52nd (Lowland) Infantry Division

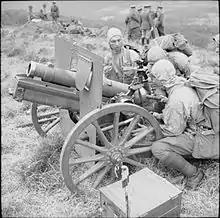
A 3.7-inch mountain howitzer of the 1st Mountain Artillery Regiment, Royal Artillery, attached to 52nd Division, on exercise at Trawsfynydd in Wales, sometime in 1942. The gun crew are wearing weatherproof anoraks, mountaineering breeches and woollen stockings.

The 52nd (Lowland) Division, which had seen numerous changes in composition during the interwar period, was mobilised, along with the rest of the Territorial Army (previously the Territorial Force, reformed in 1920 and soon renamed the TA), in late August 1939, due to the worsening situation in Europe at the time. The Second World War began on 3 September 1939, after both Britain and France declared war on Germany after the latter's invasion of Poland and the 52nd, based in Scotland under the command of Major-General James S. Drew, was serving in Scottish Command, alongside its second line duplicate unit, the 15th (Scottish) Infantry Division.